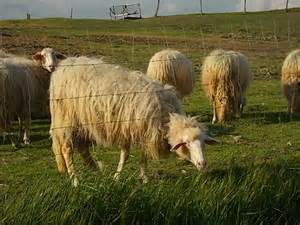
Label: sheep